The Needles (Arizona)

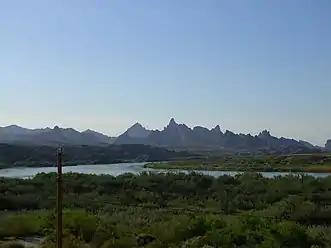
The Needles, at Topock Gorge from the northwest looking down the Colorado River, April 2006.

The Needles are a distinctive group of rock pinnacles, mountain peaks adjacent to the Topock Gorge, and the Colorado River on the northwestern extreme of the Mojave Mountains within the Havasu National Wildlife Refuge in Mohave County, Arizona, United States. They range from 1207 to over 1600 feet in altitude.